Igbesanmwan

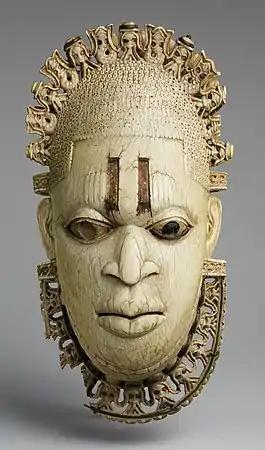
An ivory mask of Queen Idia, made by an Igbesanmwan carver

The Igbesanmwan is a hereditary guild of ivory carvers in the Benin Kingdom, a pre-colonial African state located in present-day Edo State, Nigeria. Members of the Igbesanmwan guild hold the responsibility of crafting ivory items, including masks, tusks, staffs, leopards, and various other symbols denoting royal authority and eminence, for the Oba (king) and the royal court. In addition to their ivory craftsmanship, the Igbesanmwan possess proficiency in working with a range of other materials, such as wood, brass, and coral. This guild is recognised as one of the most ancient and esteemed in Benin, with their artistic work being widely appreciated for its aesthetic appeal and technical mastery.